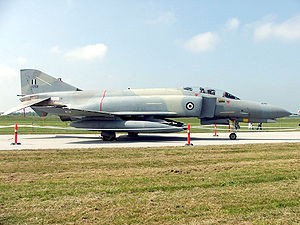
McDonnell Douglas F-4 Phantom II
Græsk F-4 Phantom II på Flyvestation Skrydstrup 2006
McDonnell Douglas F-4 Phantom II er et amerikanskbygget kampfly, der blev anvendt intensivt af både USAF, US Navy og US Marines i Vietnamkrigen 1965-73 mens USAF kun indsatte nogle få i Golfkrigen 1991. Flyet var fremstillet af McDonnell Douglas.